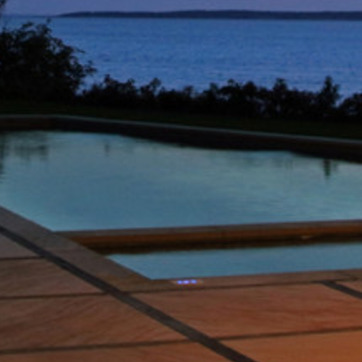
Material: water